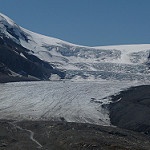
Label: glacier